Commander (song)

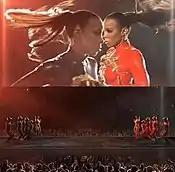
Two frames for "Commander" where Kelly Rowland "fights" against herself, while dressed in two contrasting outfits.

The video was filmed on May 5, 2010 with Japanese music producer and promo director, Masashi Muto. Muto's previous work includes "I Will Be Here" for Dutch disc jockey Tiësto, as well as promo clips for Pepsi and Honda. His work is known for its scale, impact and colorful imagery. Love and Guetta make cameos in the video while Fatima Robinson handled the video's choreography. The "Los Angeles Times" was one of several media outlets present during the video shoot and were able to release exclusive "behind the scenes" footage on May 10, 2010. On June 1, 2010 an unfinished version of the video was leaked online; this was addressed on Rowland's official Twitter account, where she made clear that leaked video was the wrong edit. UK music channels MTV and MTV Base began to play the early version of the video on June 8, 2010 though, it was not until June 21, 2010 when the official final version premiered on Rowland's website.